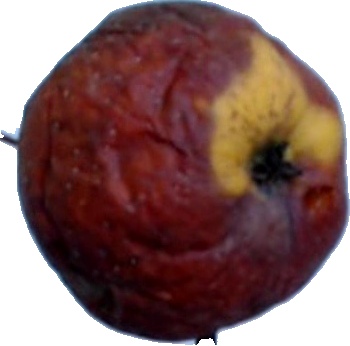
Label: apple_rotten_1